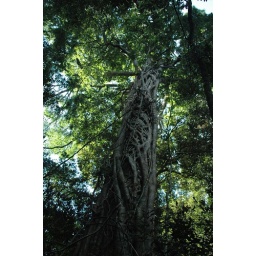
Strangler fig tree in the rain forest at Mary Cairncross Reserve near Maleny, Australia, Oct 27, 2006.